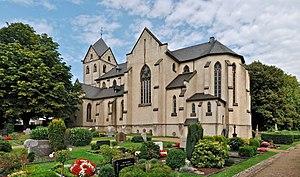
Vue panoramique sur la façade nord de l'église catholique Saint Mathieu (St. Matthias) de Krefeld, en Rhénanie-du-Nord-Westphalie. Diese Aufnahme bildet ein denkmalgeschütztes Bauwerk in der nordrhein-westfälischen Stadt Krefeld ab